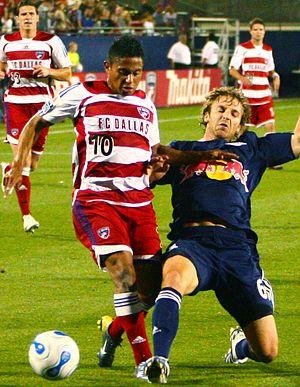
Jeff Parke est un footballeur international américain né le 23 mars 1982 à Abington en Pennsylvanie. Il évolue au poste de défenseur.